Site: brandenburg
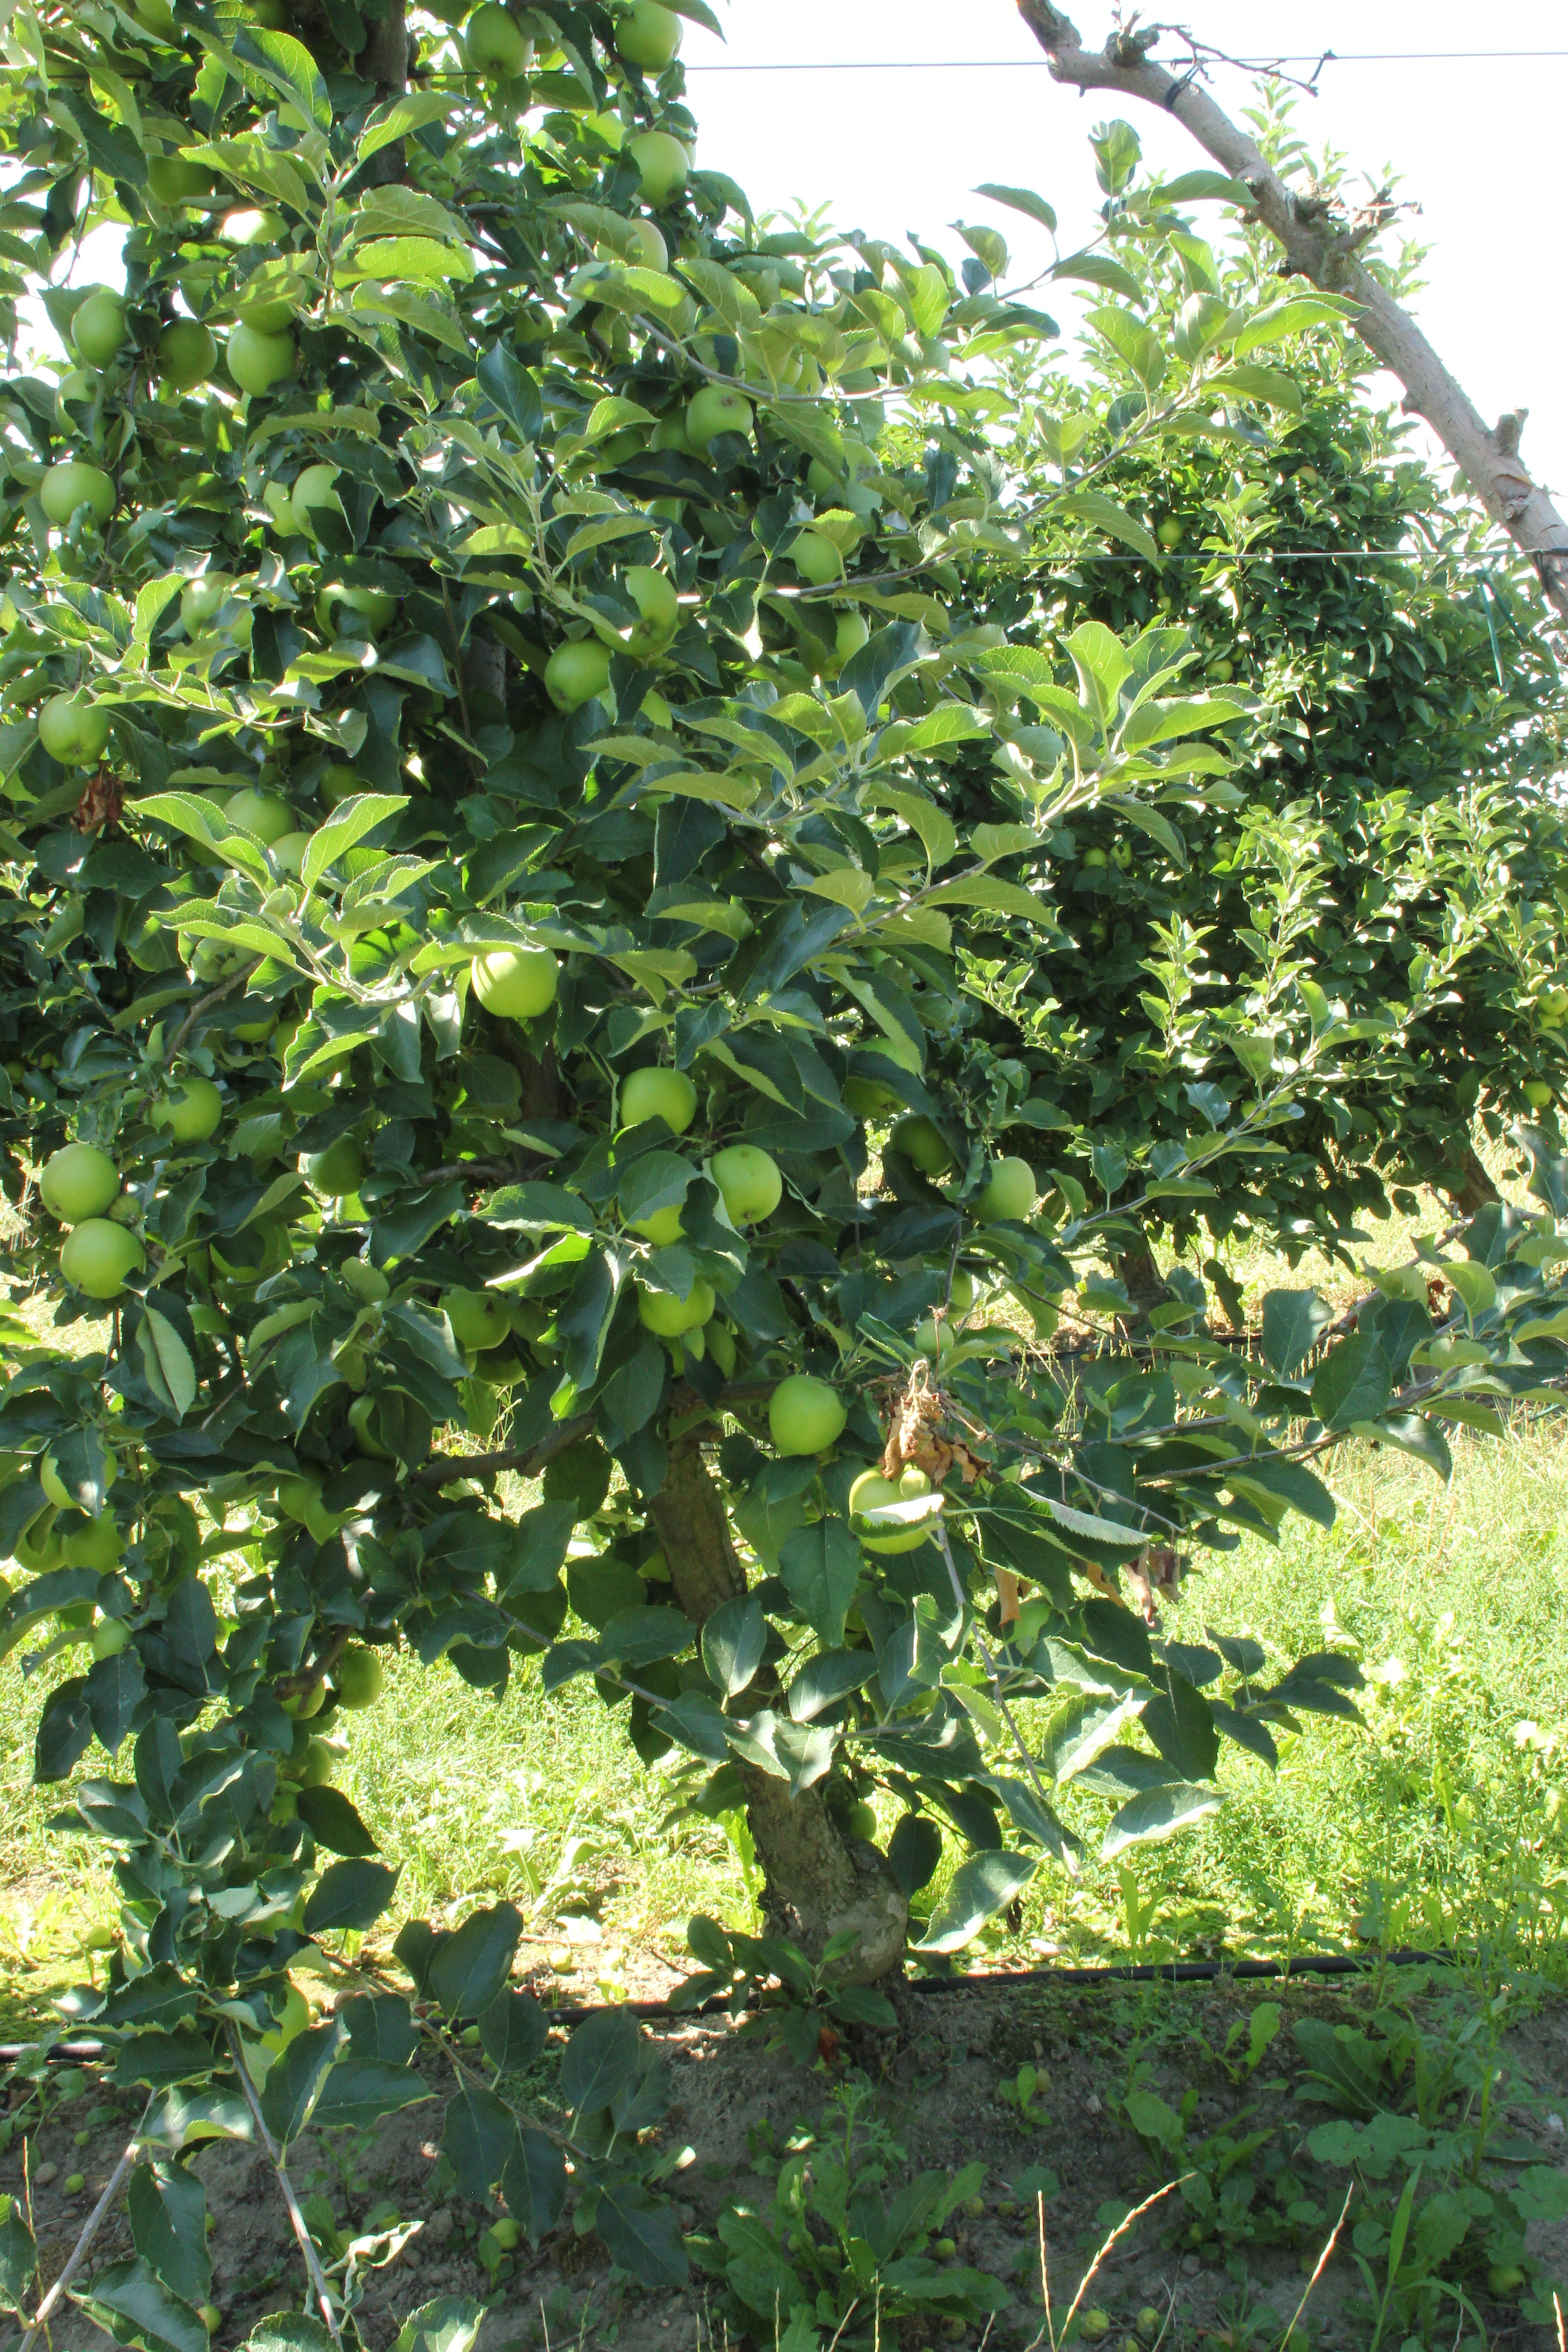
Growth stage (BBCH 77): Development of fruit